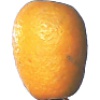
Label: kumquats